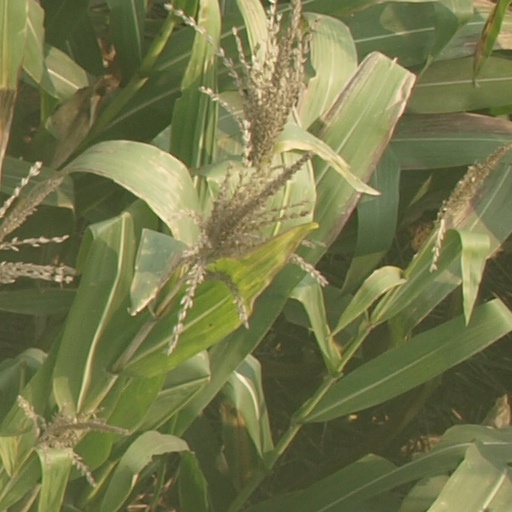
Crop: maize; corn